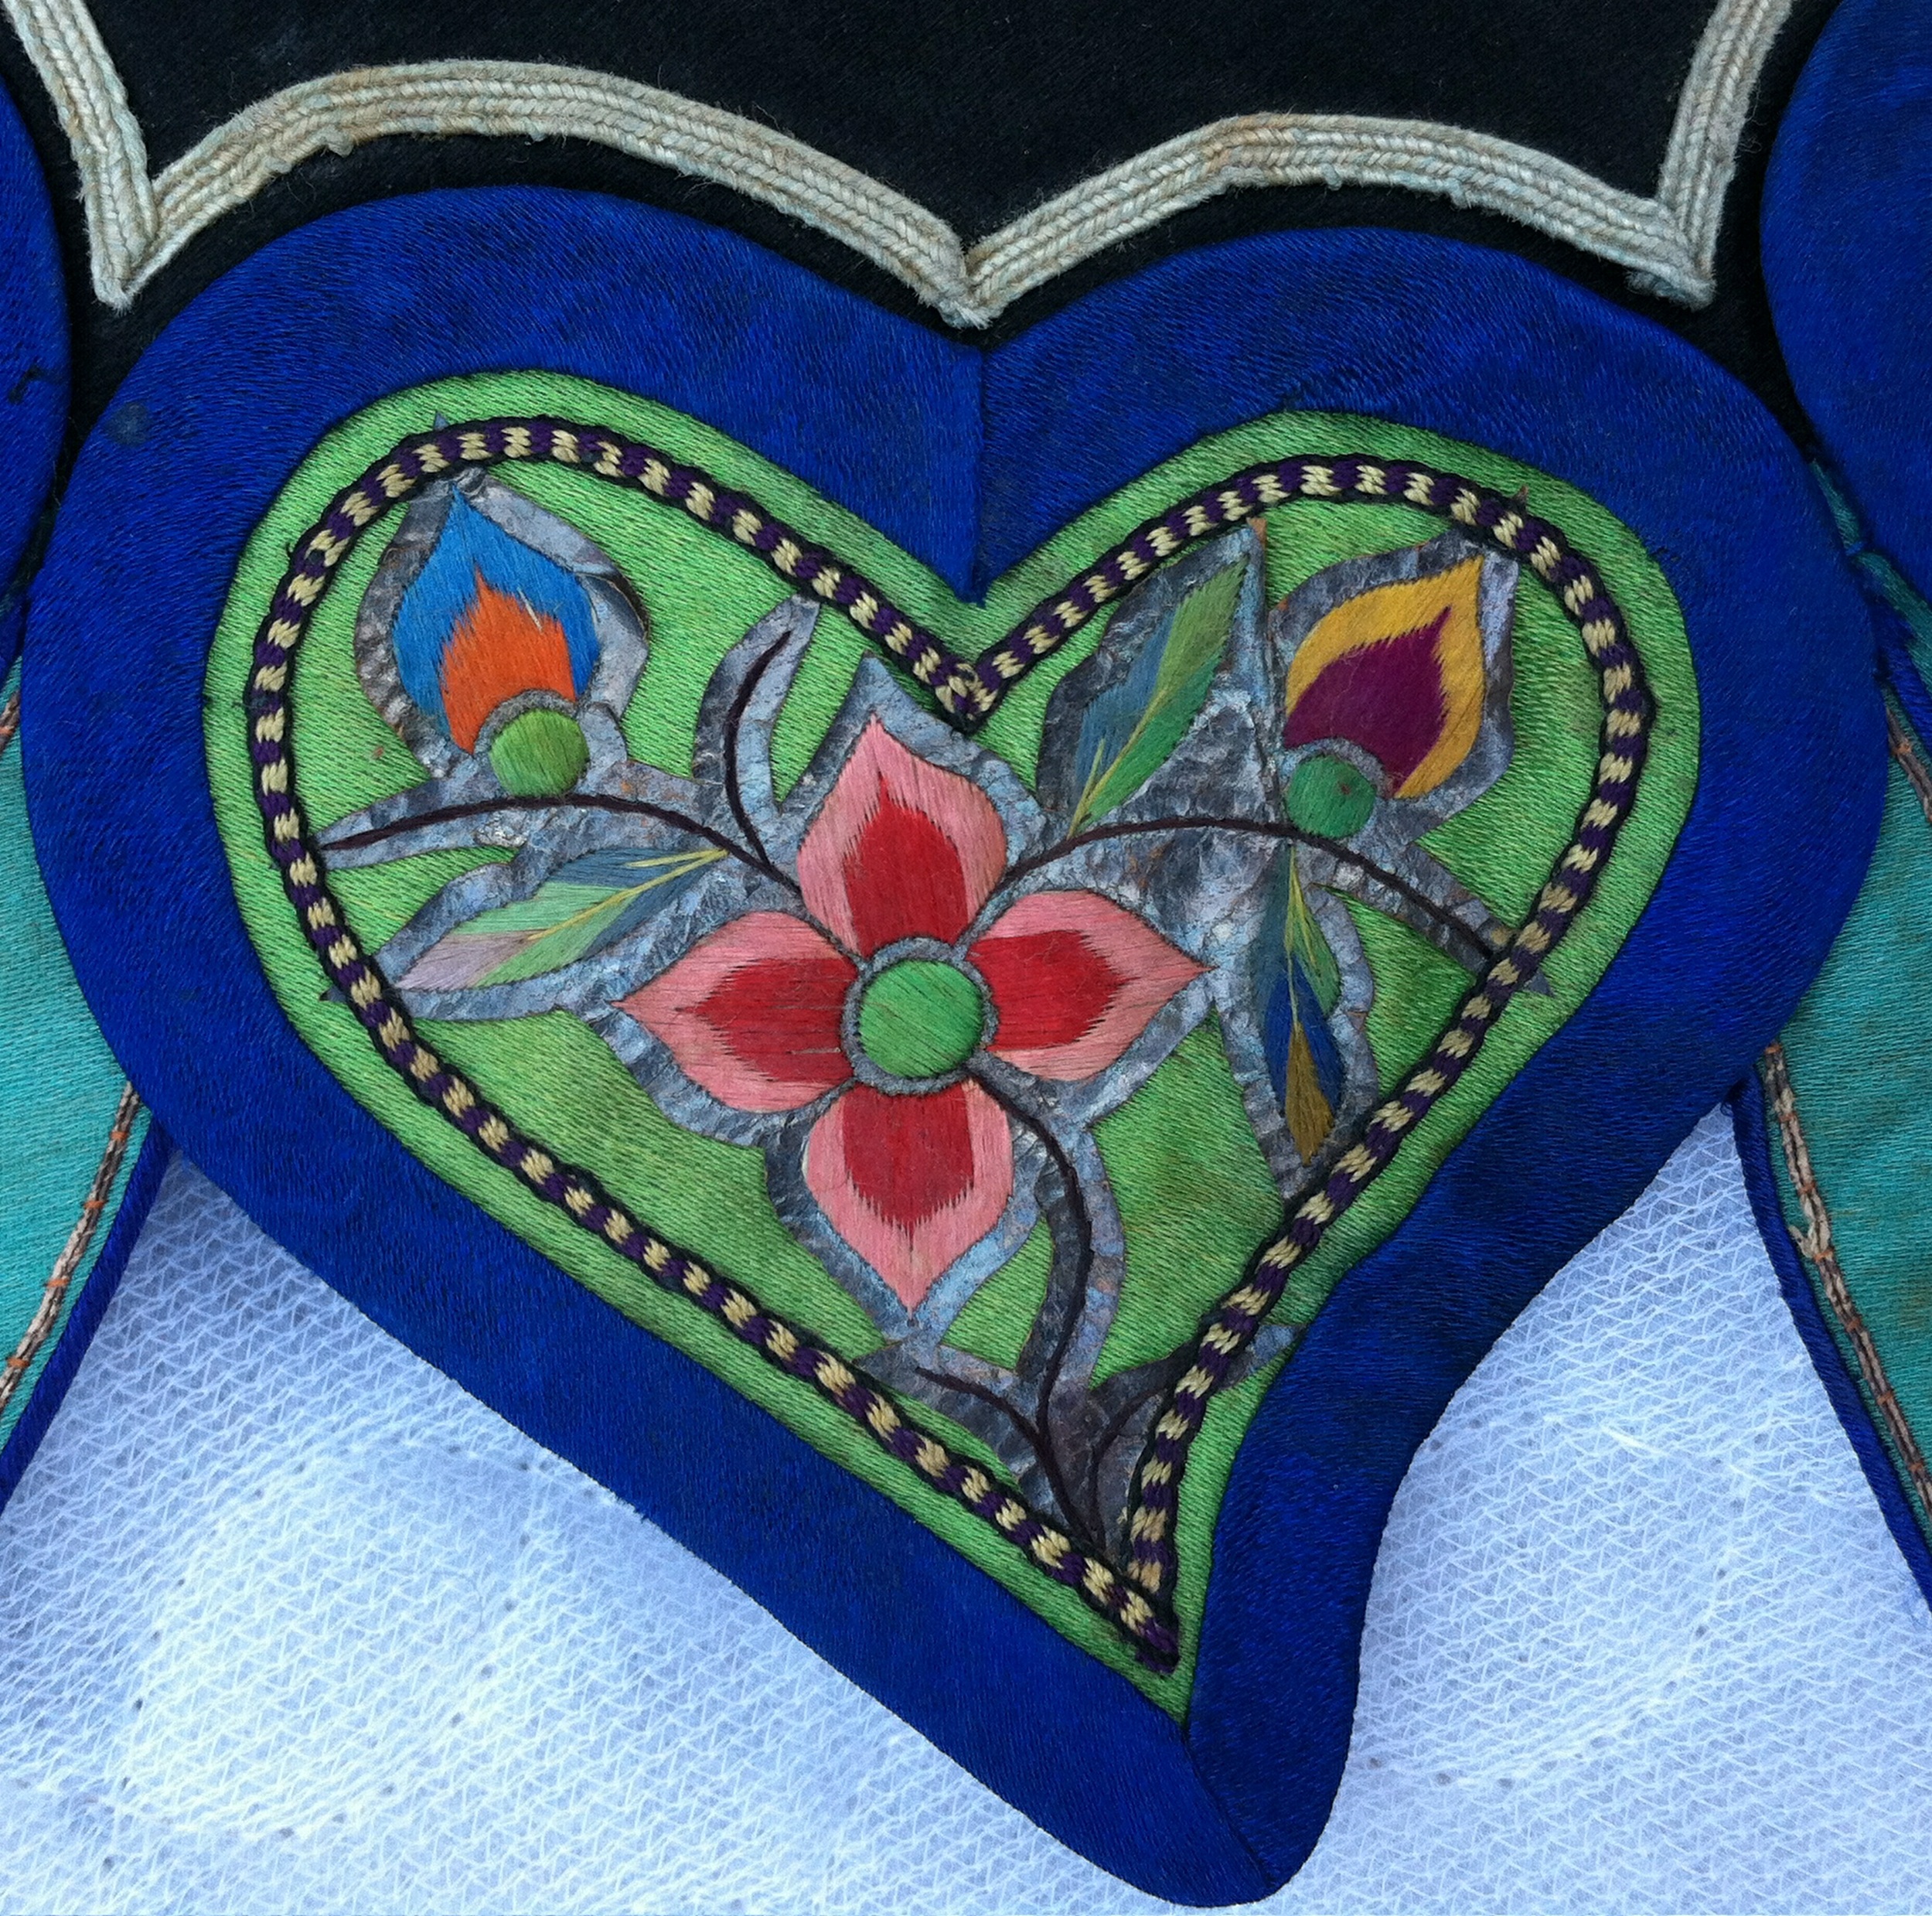
window, love, heart, pattern, red, romance, romantic, blue, material, circle, flowers, fabric, textile, art, valentine, embroidered, abstract design, hand embroidery